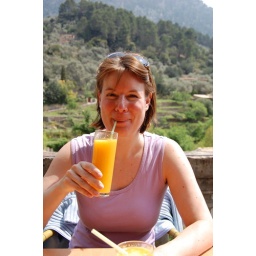
Mmmh, fresh orange juice in the middle of orange trees